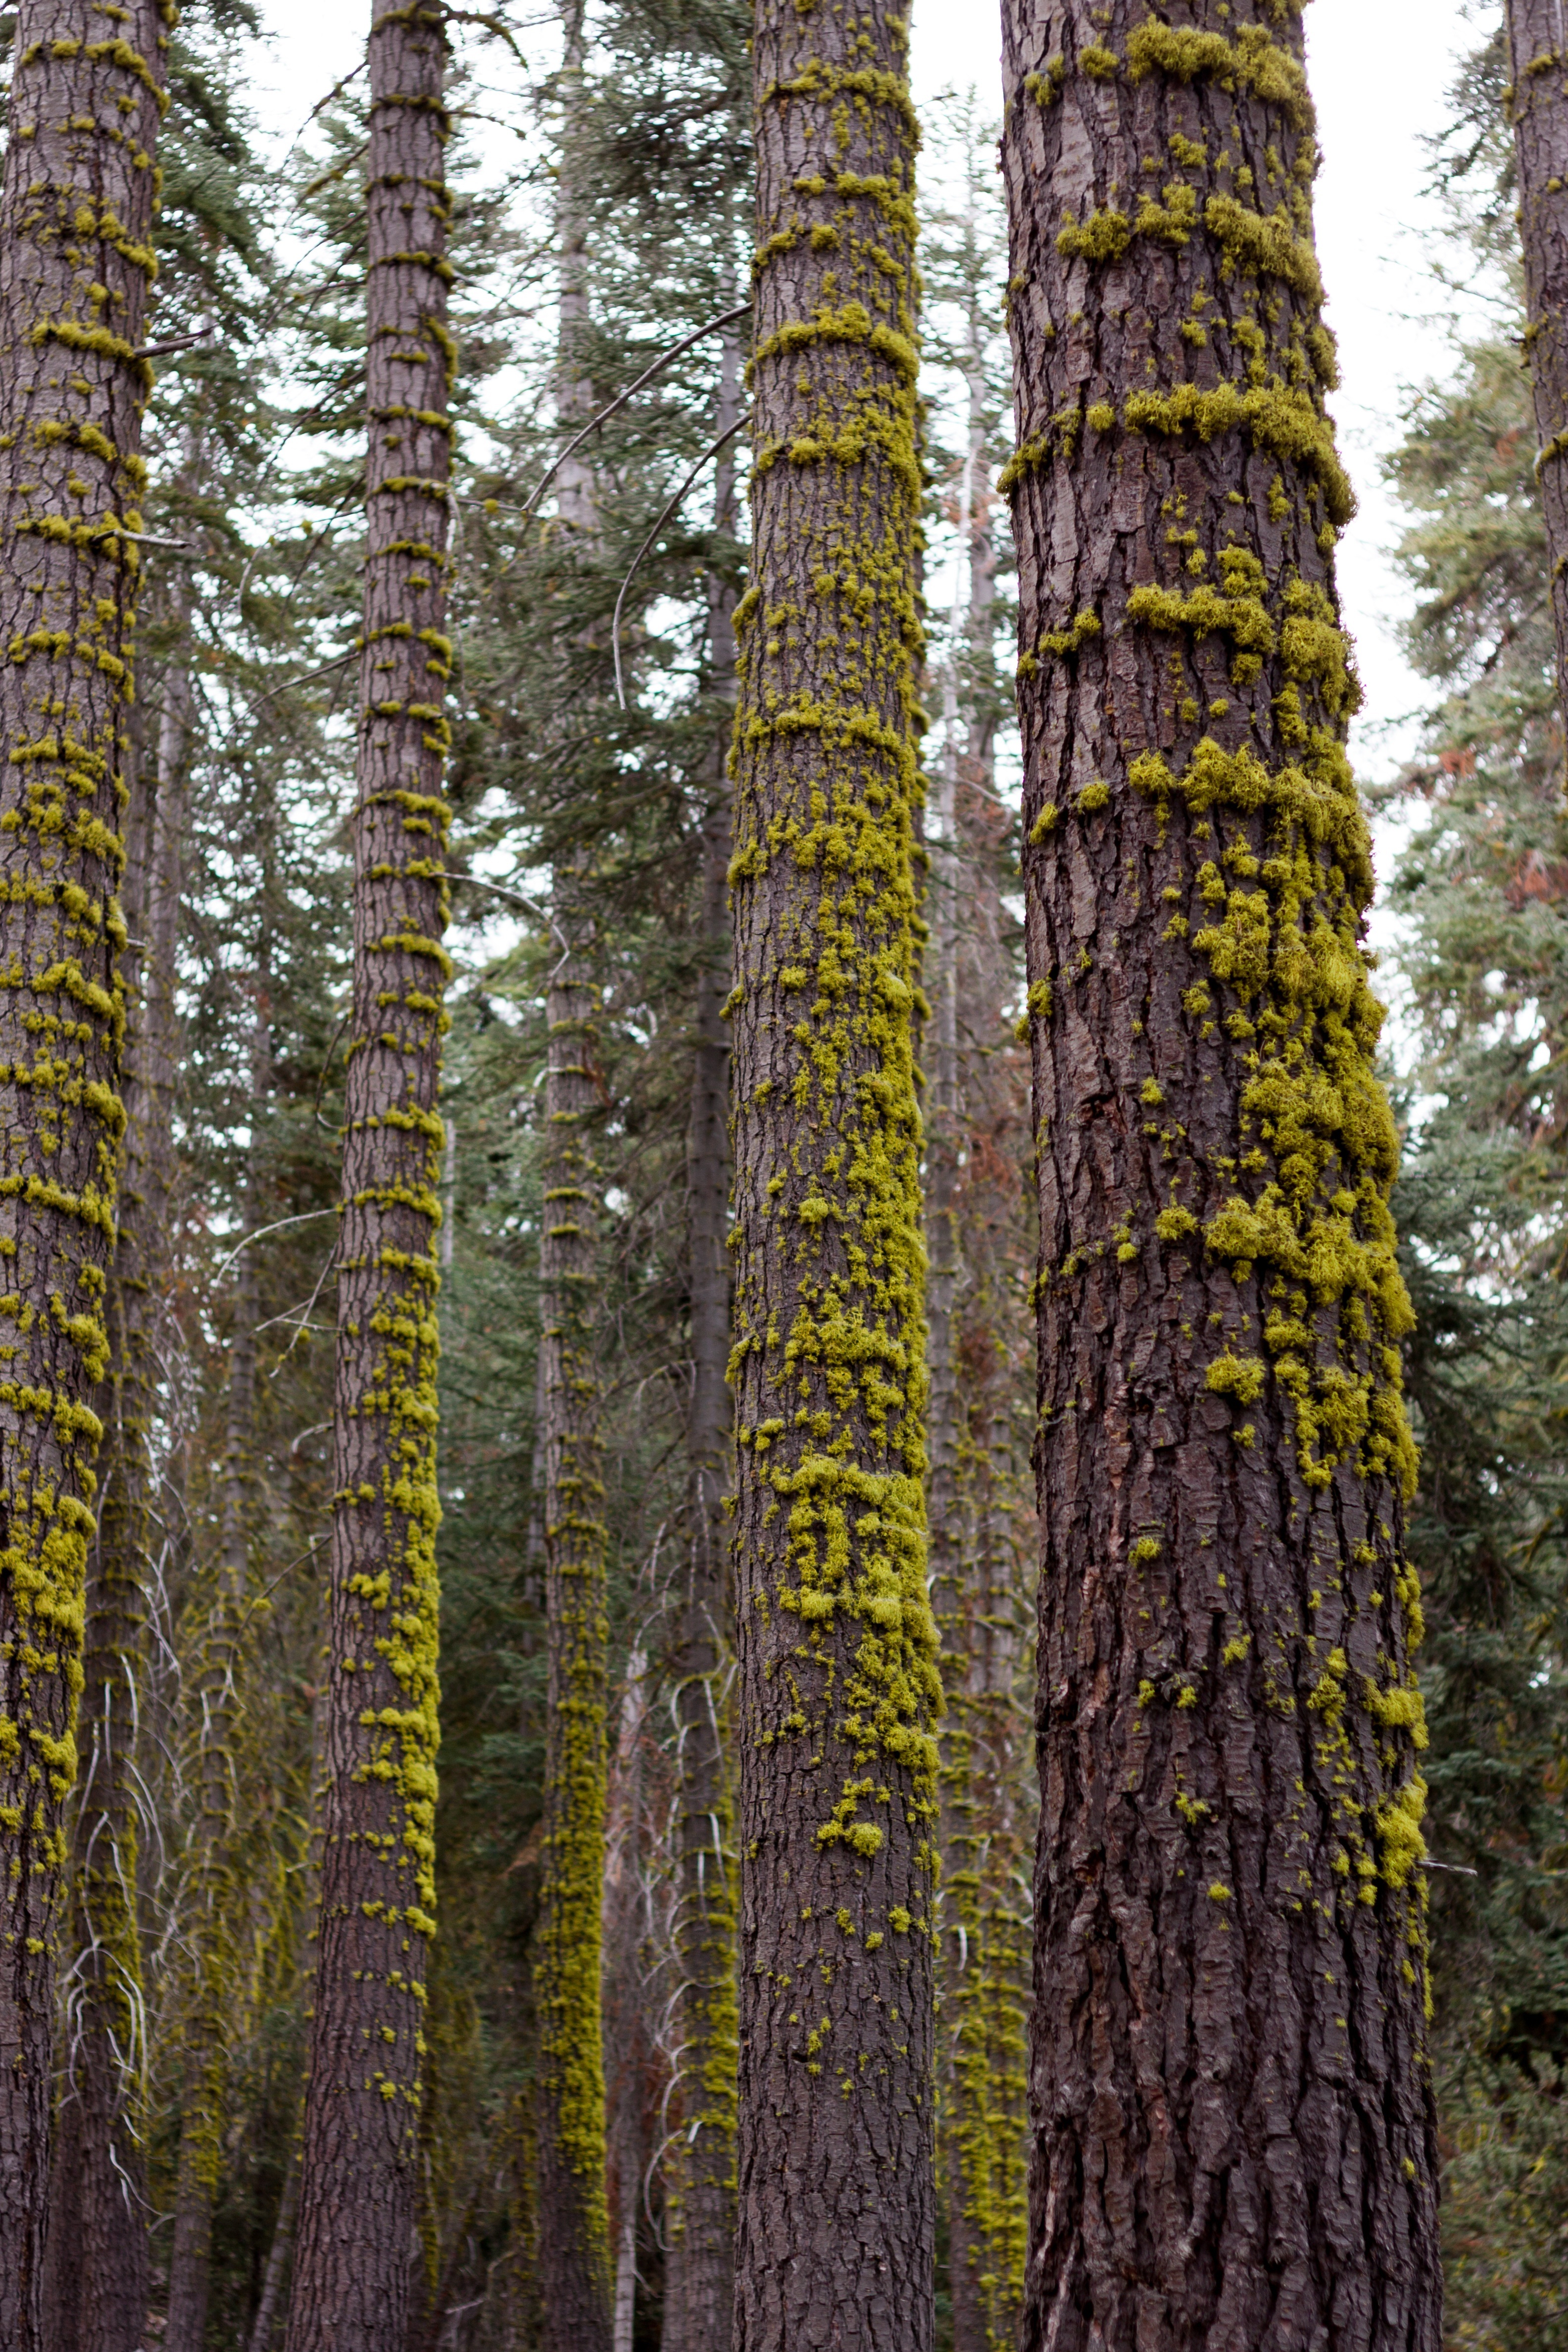
tree, nature, forest, branch, plant, wood, leaf, trunk, environment, green, birch, conifer, trees, woods, spruce, tall, deciduous, grove, woodland, habitat, natural environment, plant stem, woody plant, temperate coniferous forest, land plant